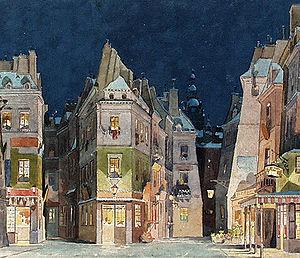
La Bohème est un opéra en quatre tableaux de Giacomo Puccini, sur un livret en italien de Giacosa et Illica, d’après le roman d’Henri Murger, Scènes de la vie de bohème, et son adaptation théâtrale La Vie de bohème. Composé entre 1892 et 1895, il fut créé le 1ᵉʳ février 1896 au Teatro Regio de Turin, sous la direction d'Arturo Toscanini.
Un opéra est une œuvre musicale et théâtrale pour un orchestre et des chanteurs, bâtie sur un livret qui met en scène des personnages et leur histoire, où les rôles sont chantés. L'opéra est l’une des formes de l'art lyrique du théâtre musical occidental.